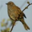
Label: bird